Barry Pang

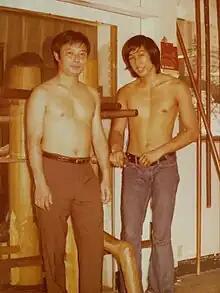
Training in Hong Kong with Wong Shun Leung 1973

Pang's early martial arts training began in high school with Tae Kwon Do under Jack Rozinszky and then at university where he trained with Yong Dai Cho. In early adulthood Pang began training Chinese kung fu with the martial artists who practiced in Melbourne who had trained in Hong Kong. In 1973 Pang travelled to Hong Kong to train with Wong Shun Leung. Whilst in Hong Kong he also studied Choy Li Fut with Hom Keung.